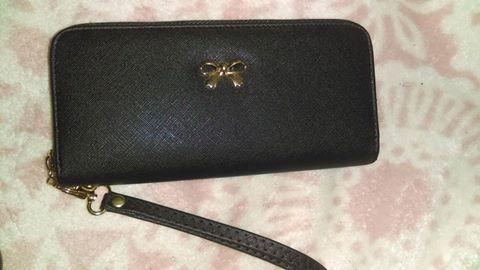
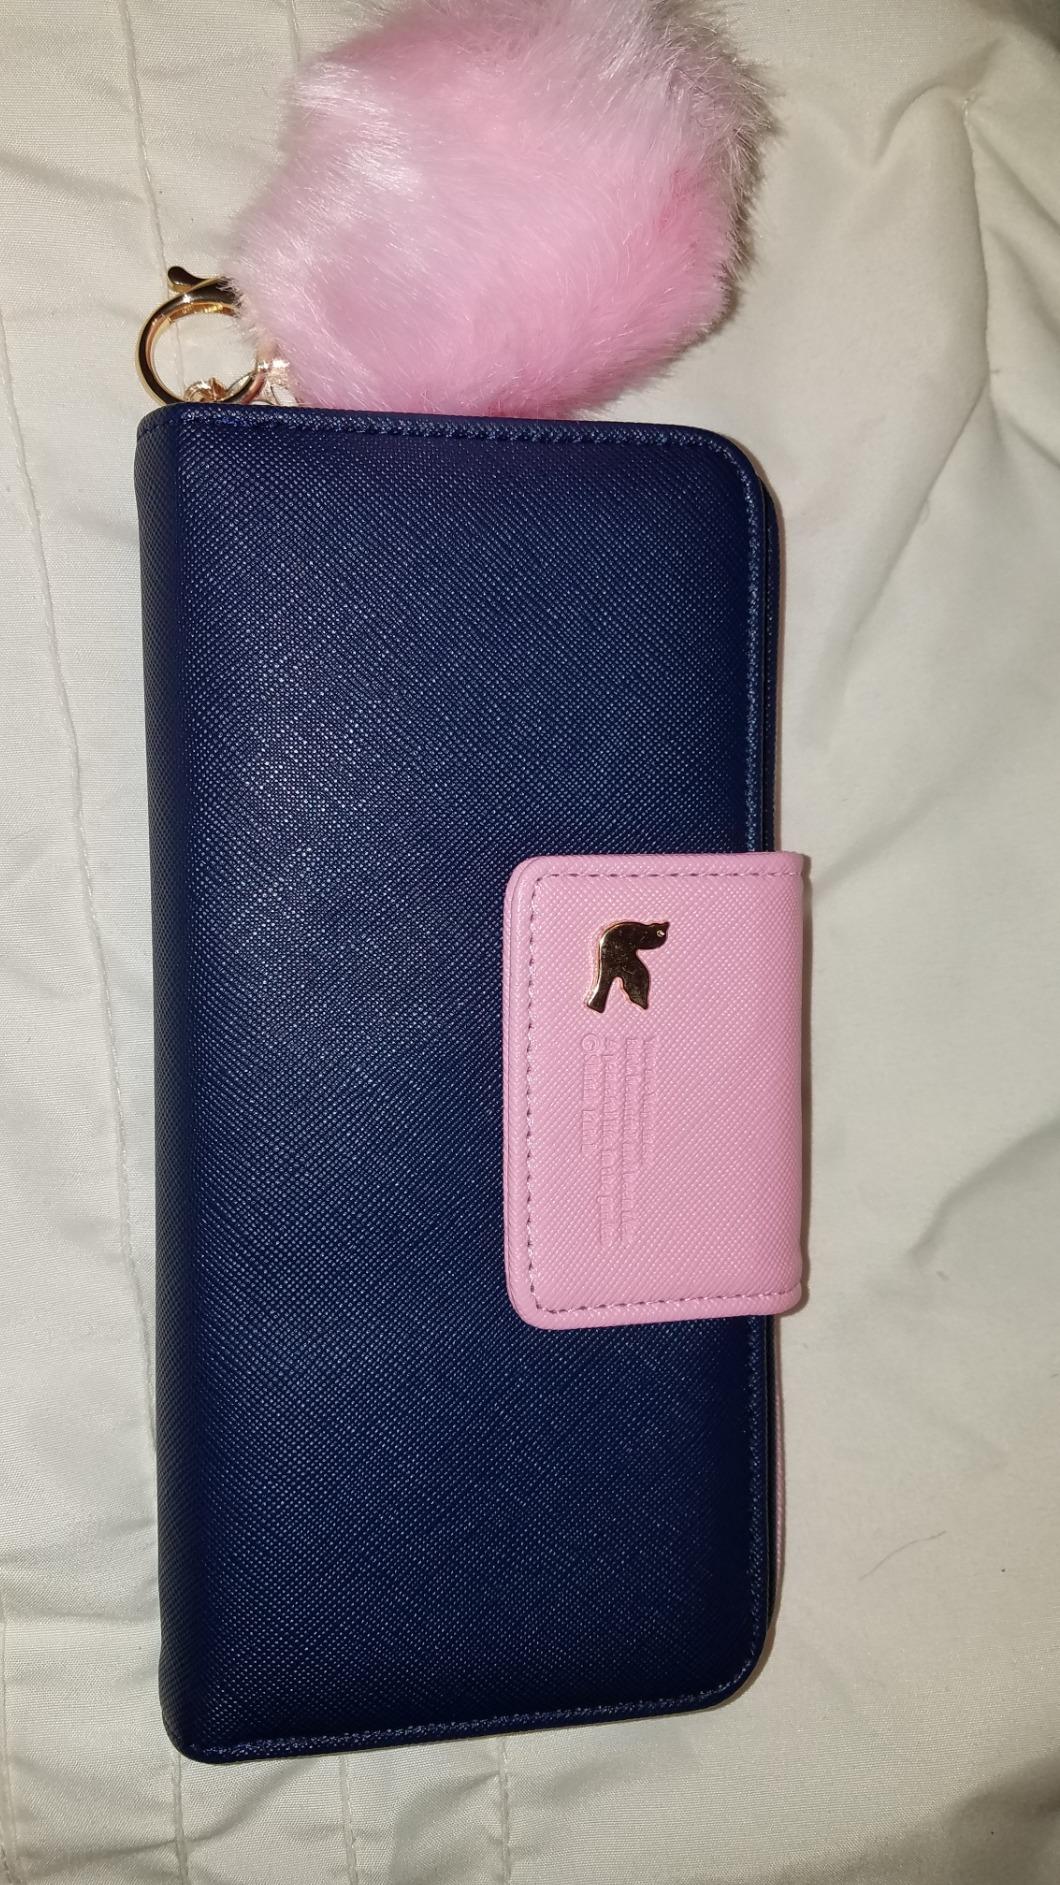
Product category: accessories_handbag
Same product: no